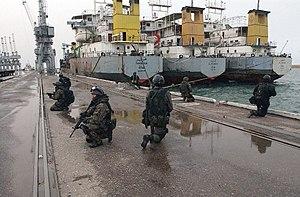
Le GROM, pour Grupa Reagowania Operacyjno Manewrowego en polonais, en français « Groupe de réaction opérationnelle et de manœuvres », est une unité de force spéciale de l'armée polonaise. Sa spécialisation principale est le contre-terrorisme et la récupération d'otages.
L’opération Liberté irakienne est le nom donné au début de la guerre d'Irak par le département de la Défense des États-Unis dont l'objectif officiel principal est d'évincer Saddam Hussein et le Parti Baas du pouvoir, ainsi que d'« instaurer la démocratie en Irak ».
Les forces spéciales sont, selon la définition de l'OTAN, les unités militaires spécifiquement formées, instruites et entraînées pour mener un éventail de missions particulières, allant des « opérations spéciales » dans le cadre d’un conflit classique à celles relevant de la guerre non conventionnelle. Elles sont d'un usage différent des commandos classiques.
La bataille d'Umm Qasr est la première confrontation militaire de l'opération libération de l'Irak, ayant eu lieu du 21 mars au 25 mars 2003 entre les forces de la Coalition et l'armée irakienne.